Lip plate

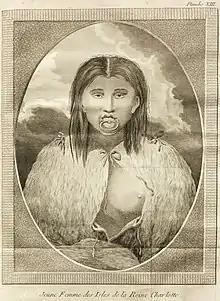
Young Haida woman with lip plate, portrayed in George Dixon's "Voyage autour du monde" (1789)

In the late nineteenth and early twentieth centuries, African women wearing lip plates were brought to Europe and North America for exhibit in circuses and sideshows. Around 1930, Ringling Brothers and Barnum & Bailey promoted such women from the French Congo as members of the "Ubangi" tribe; the Ringling press agent admitted that he picked that name from a map for its exotic sound. The word was used in this way in the 1937 Marx Brothers film "A Day at the Races". The word "Ubangi" was still given a definition as an African tribe in 2009 in some English-language dictionaries.